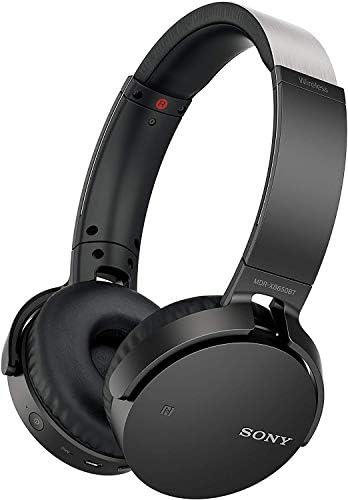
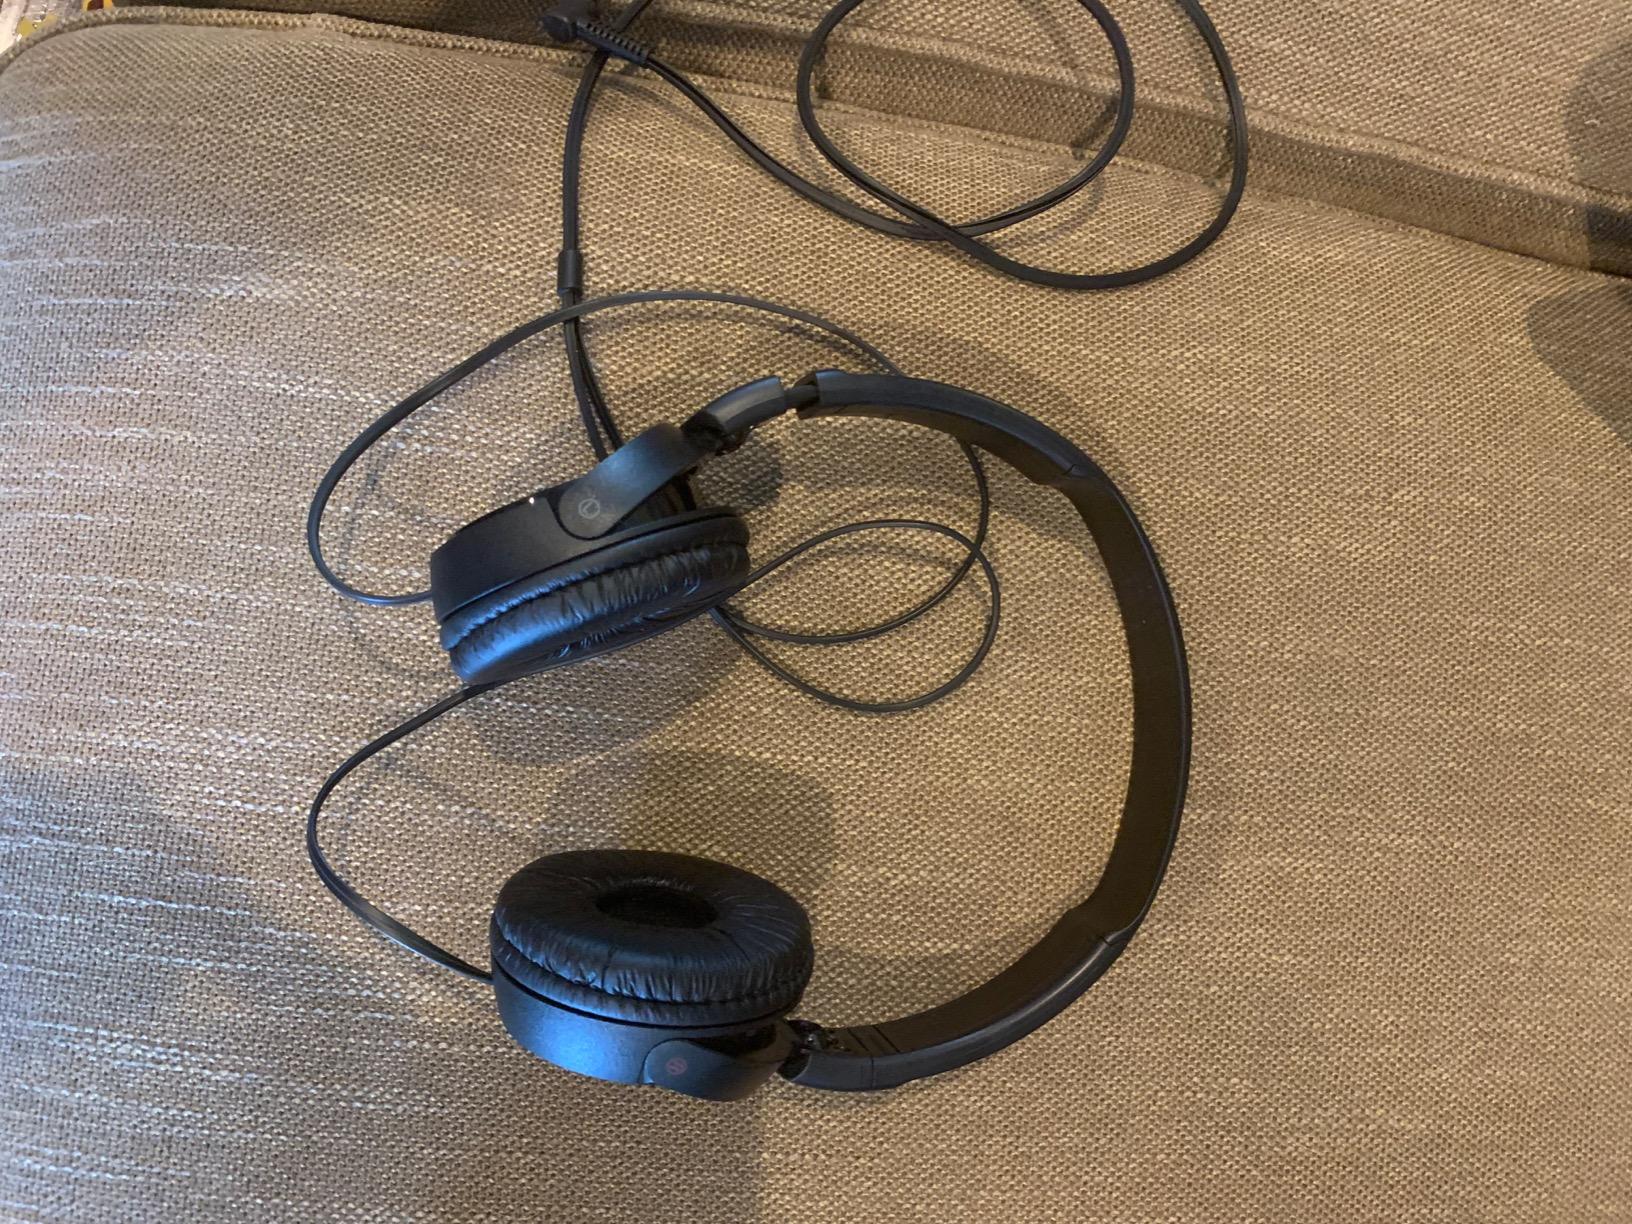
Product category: headphones
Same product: no